Oliver Bullough

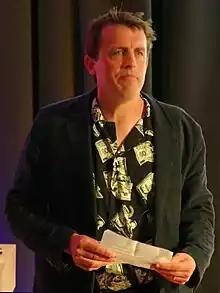
Bullough speaks at the British Library in 2022

Bullough was born in 1977 and grew up on a sheep farm in Mid Wales. He studied History at Oxford University.